Jeanie Deans

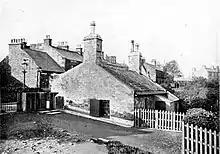
A 19th century photo of the cottage – all that remains today is part of the back wall

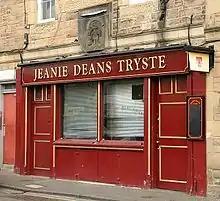
Jeanie Deans Tryste pub, Edinburgh.

The so-called Jeanie Deans Cottage was situated at the southern end of St. Leonards Bank, Edinburgh. In the novel, Davie Deans was a dairy farmer (or cow-feeder) who moved to "a place called Saint Leonard's Crags, lying betwixt Edinburgh and the mountain called Arthur's Seat, and adjoining to the extensive sheep pasture still named the King's Park... Here he rented a small lonely house, about half a mile distant from the nearest point of the city, but the site of which, with all the adjacent ground, is now occupied by the buildings which form the south-eastern suburb." St. Leonard's Crags itself is a few hundred metres to the north of the would-be Jeanie Deans Cottage and is now occupied by the building which was the James Clark School (now converted to flats). However, this cottage features in a map of Edinburgh as early as 1784. The same cottage is named as 'Herds house' in a map of 1823. The cottage was demolished in 1965.